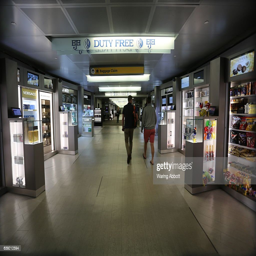
travelers inside of a duty - free shop .